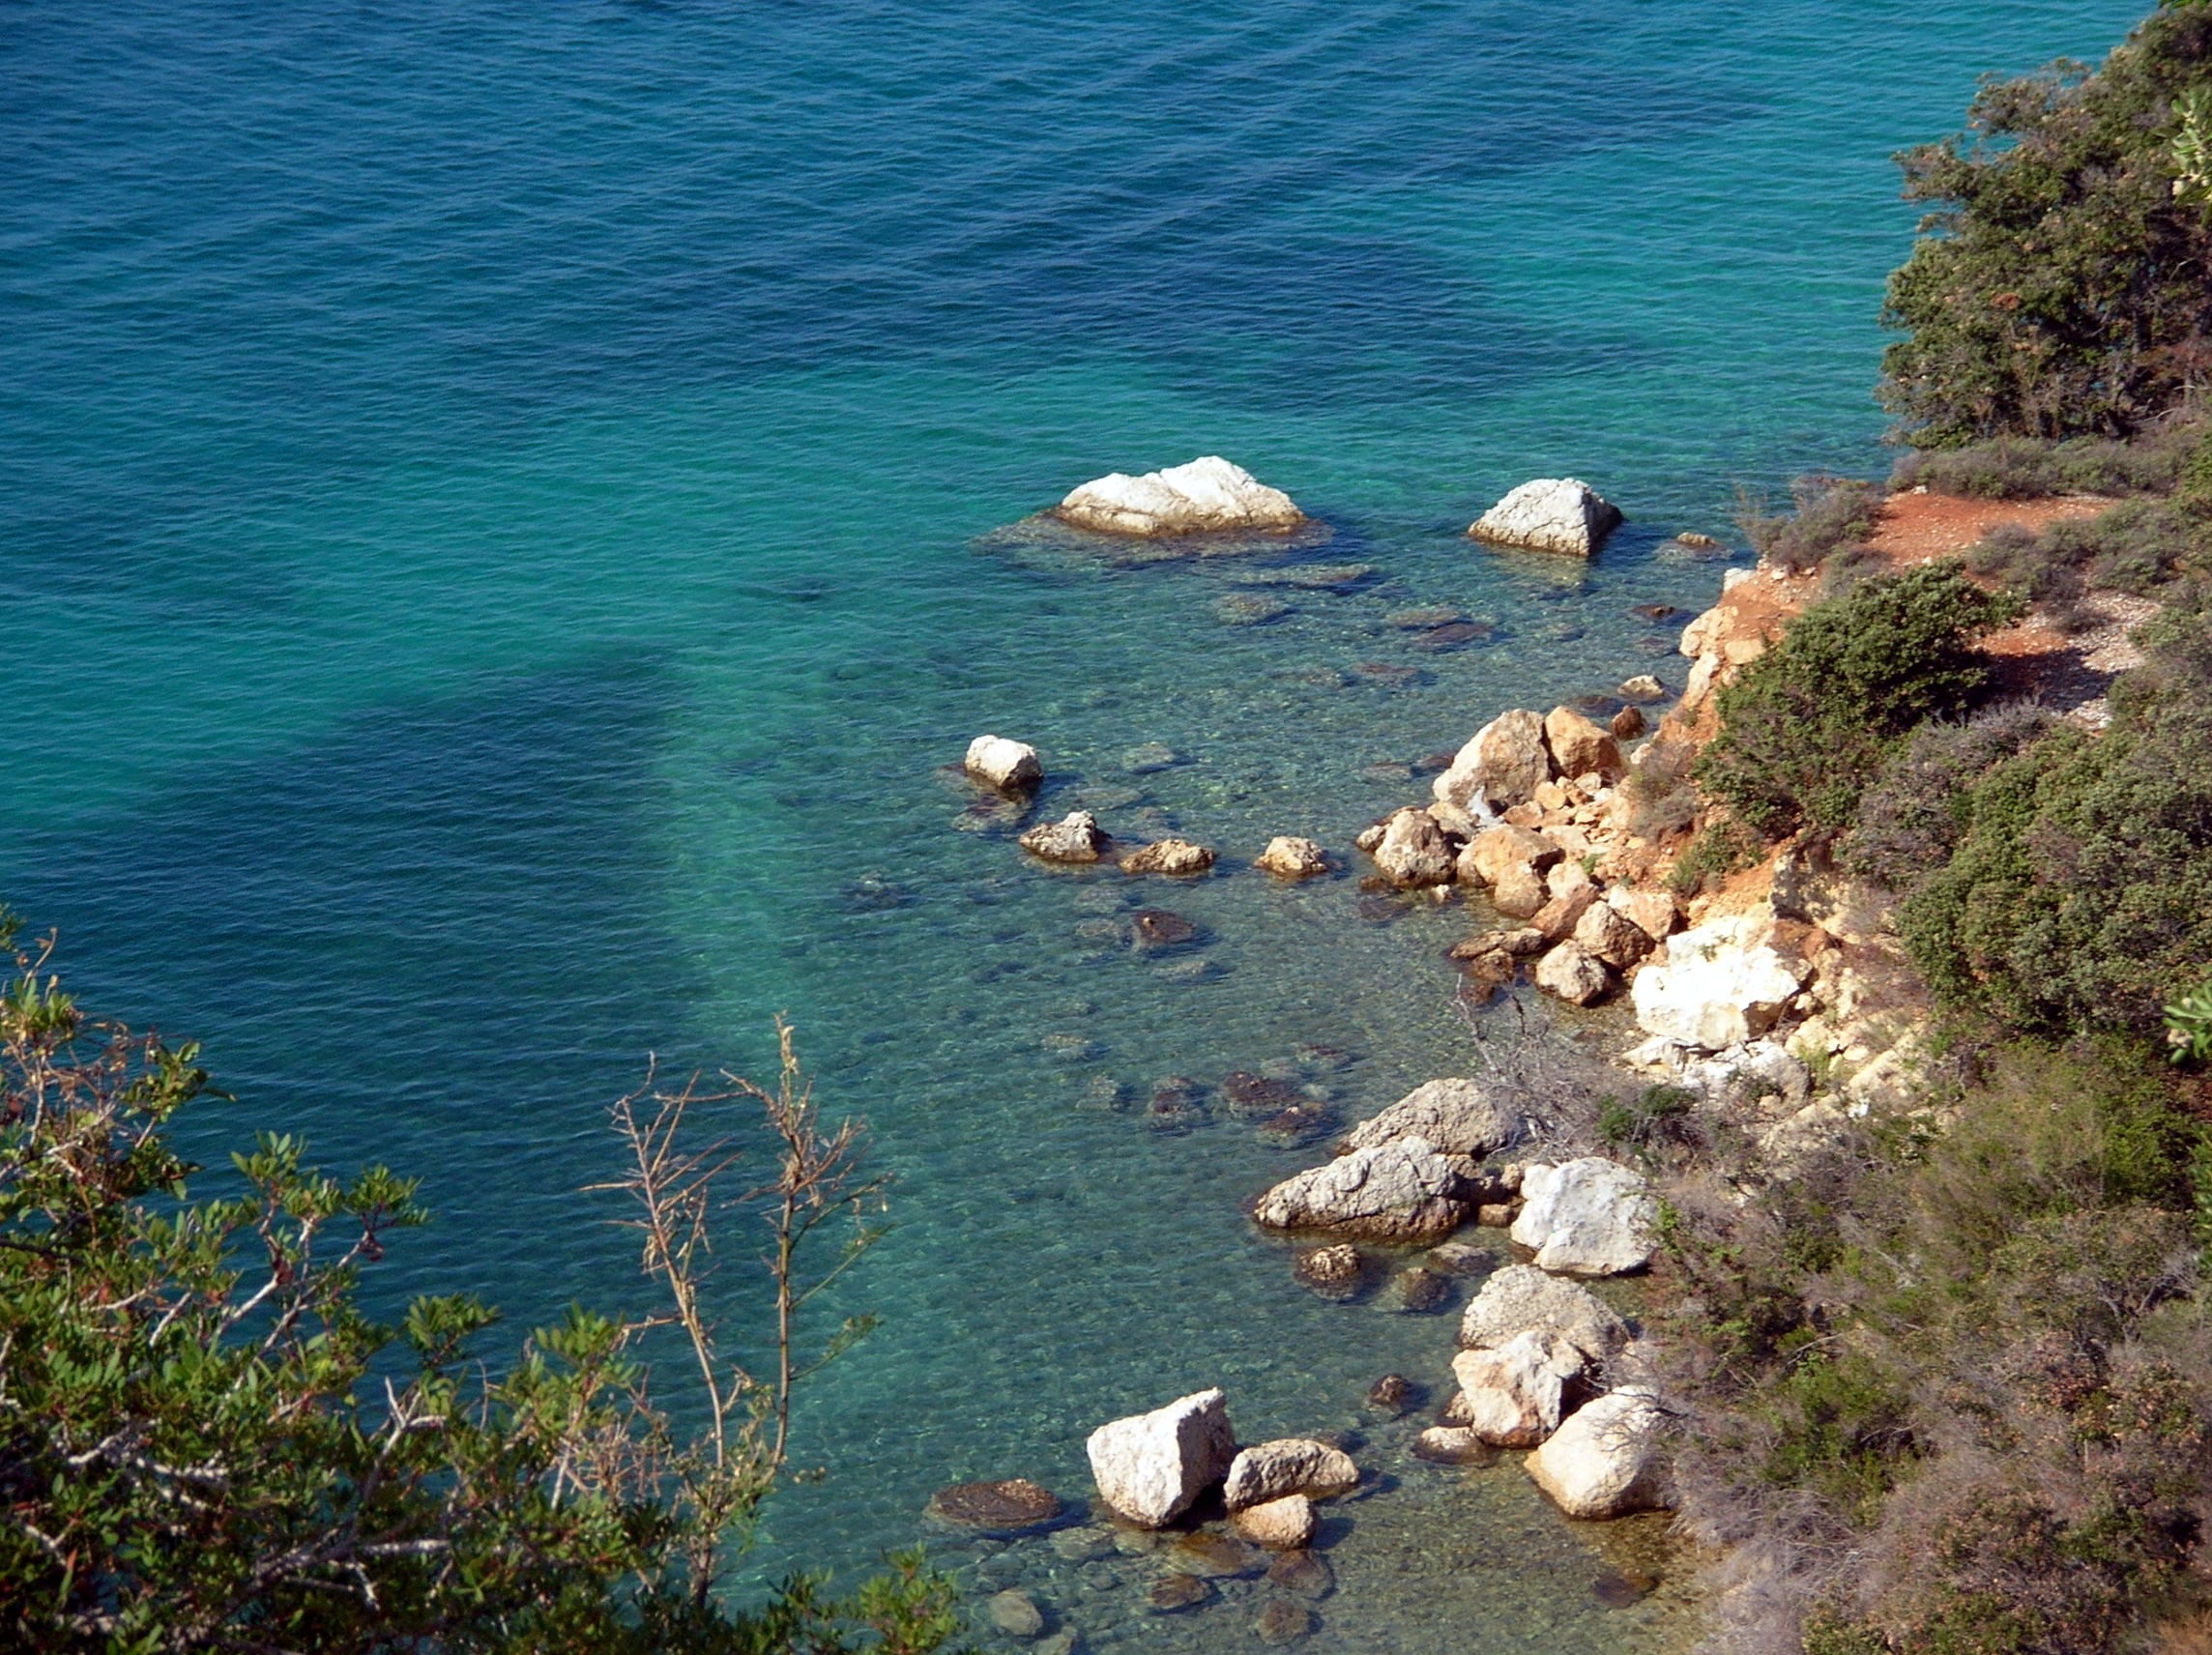
sea, coast, water, nature, rock, ocean, shore, cliff, cove, bay, island, rocky, terrain, body of water, clear water, bank, croatia, greece, waters, cape, islet, on the go, adriatic sea, summer holiday, island of rab